Answer in natural language. Which point is closer to the camera taking this photo, point A  or point B? Choose between the following options: A or B
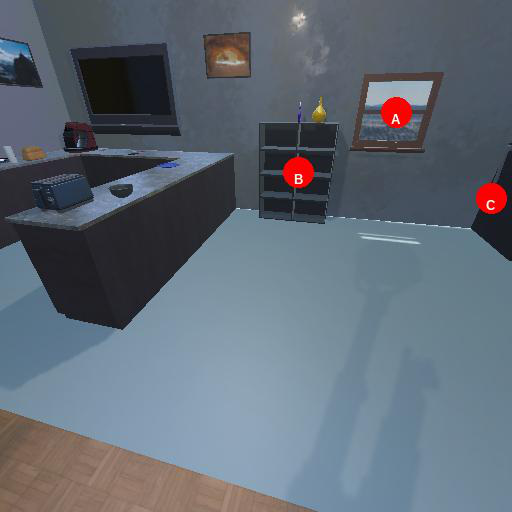
<answer>B</answer>